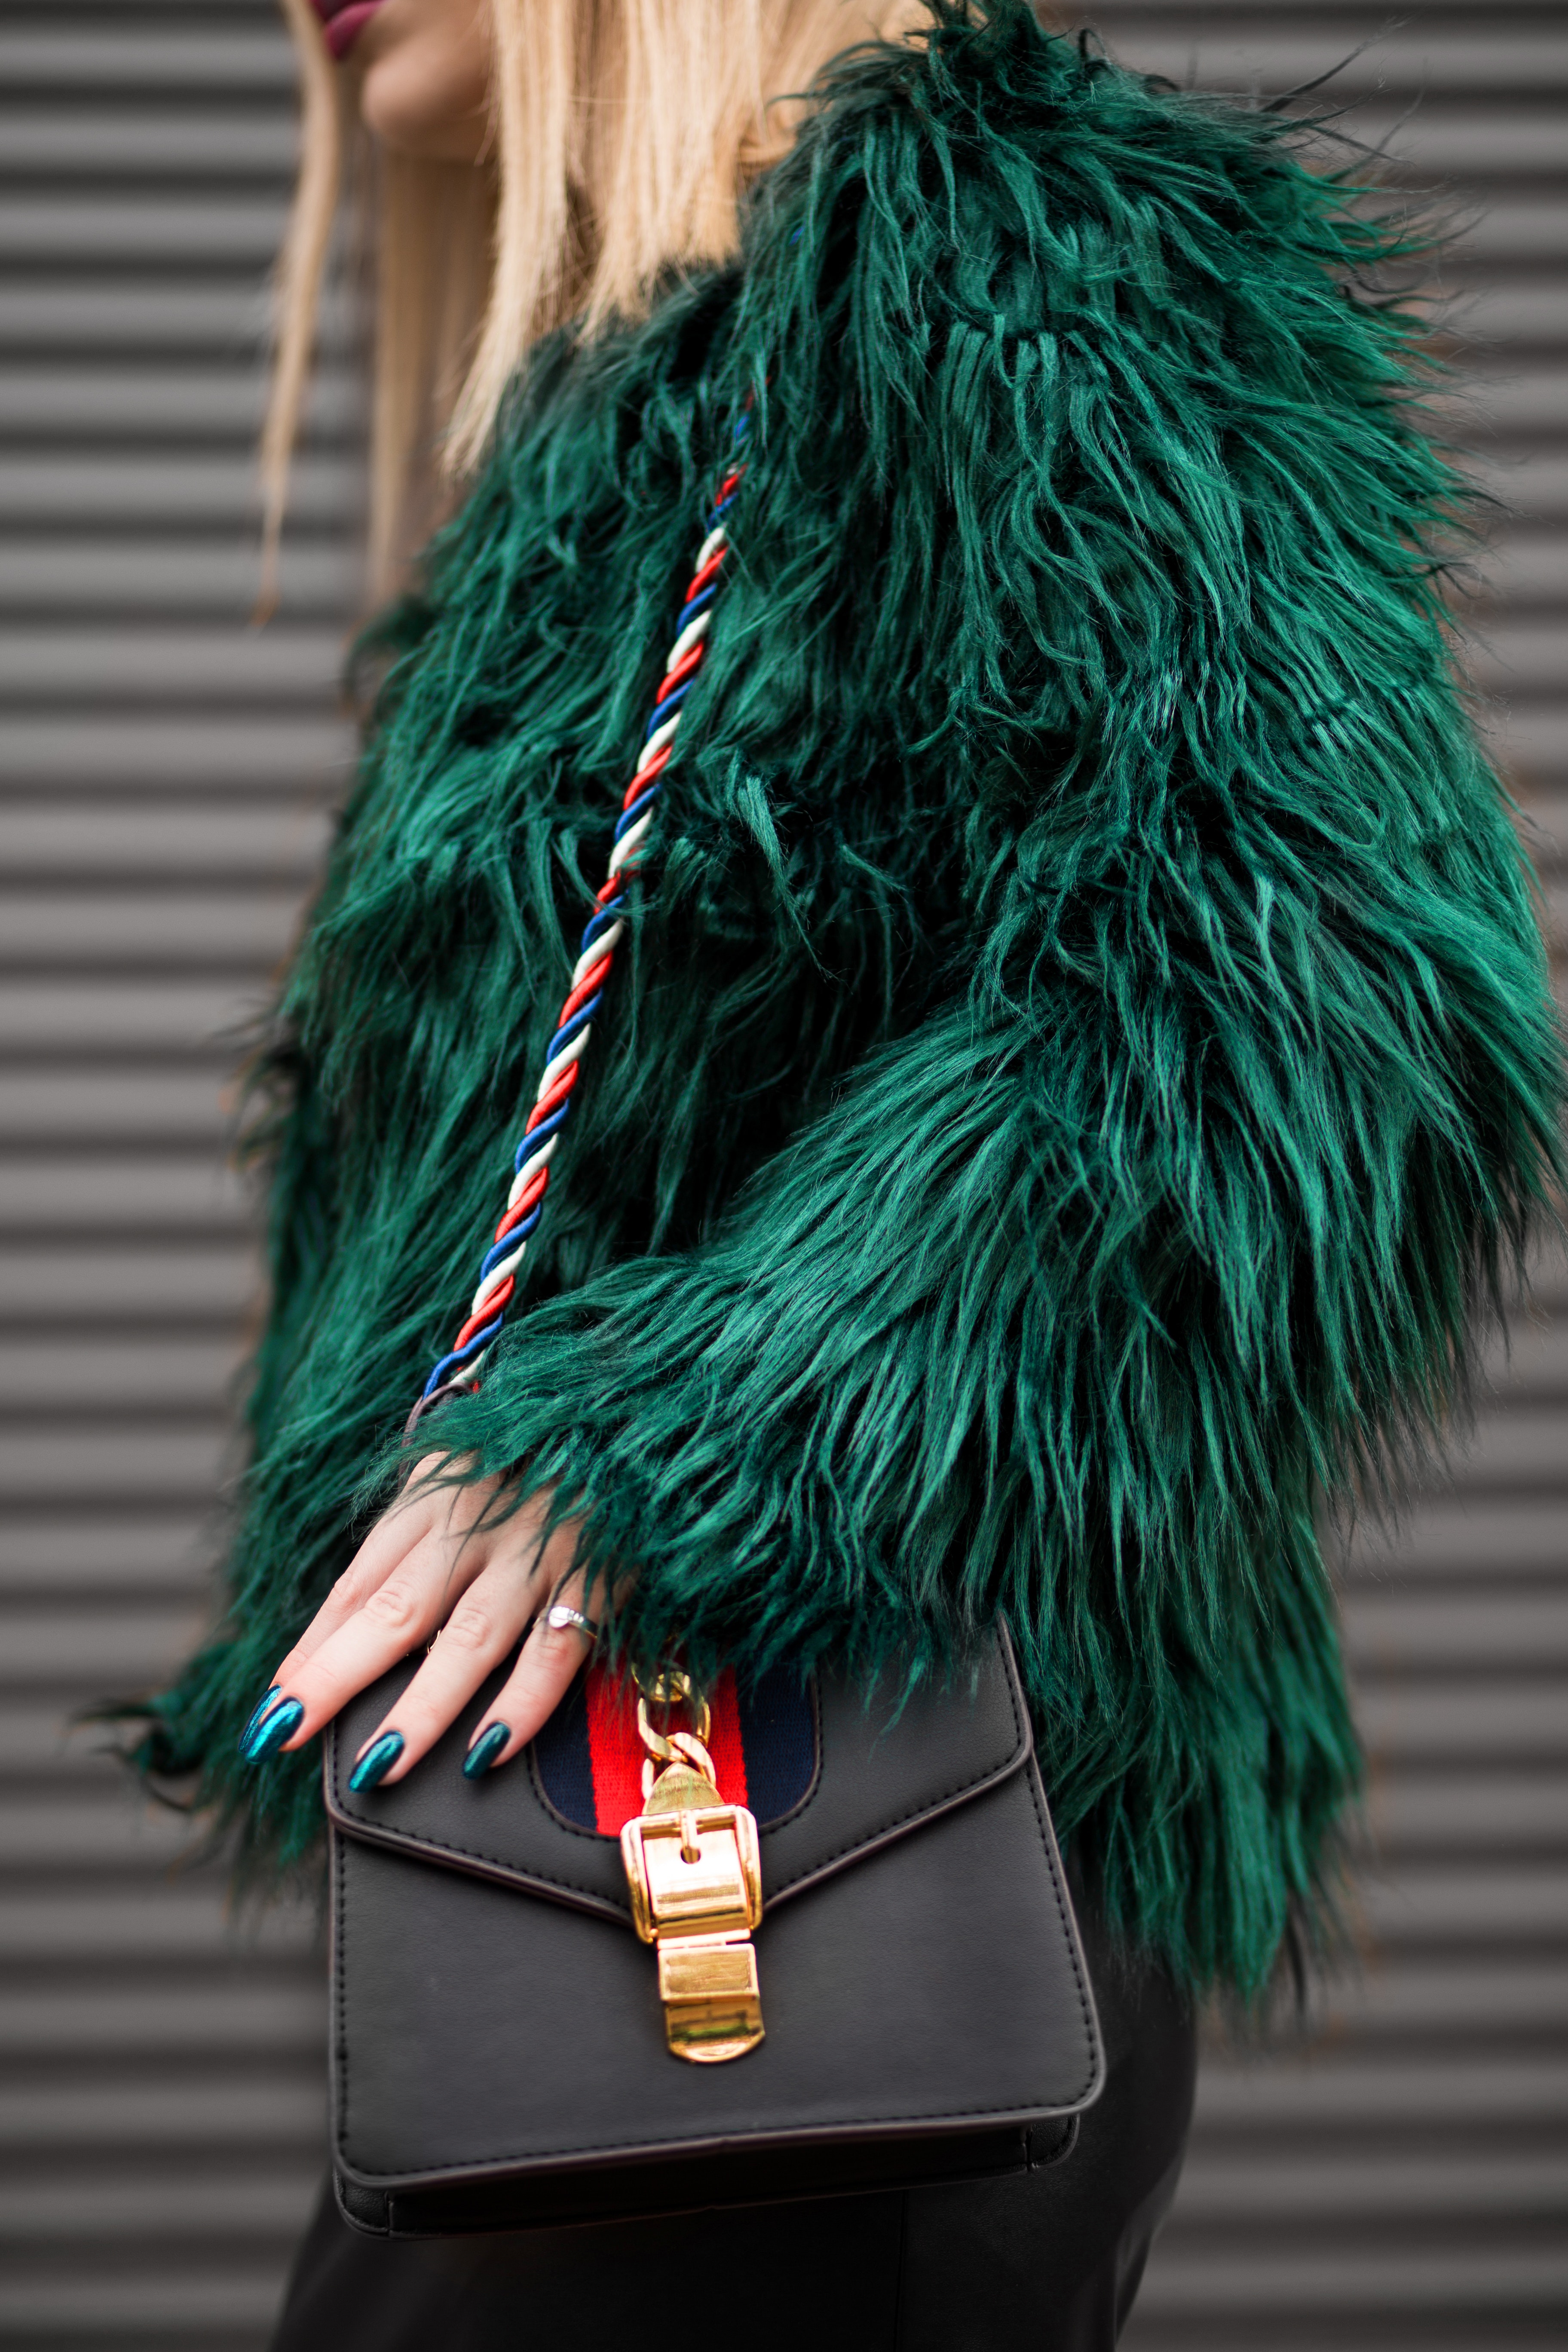
green, fur, textile, fashion model, pattern, long hair, plaid, feather, tartan